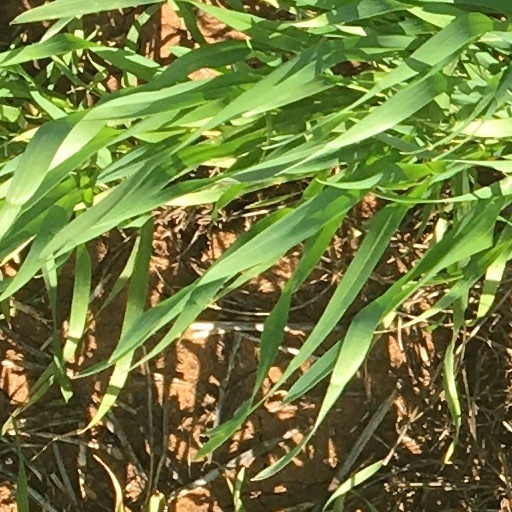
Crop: wheat